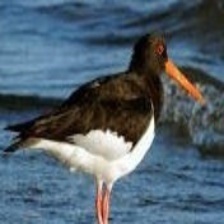
Species: AFRICAN OYSTER CATCHER
Scientific name: HAEMATOPUS MOQUINI
ImageNet parent category: oystercatcher